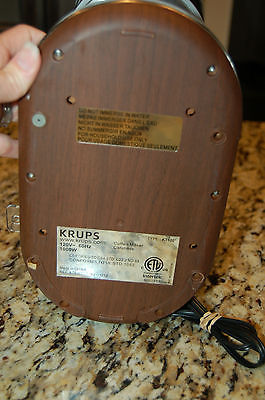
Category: coffee maker